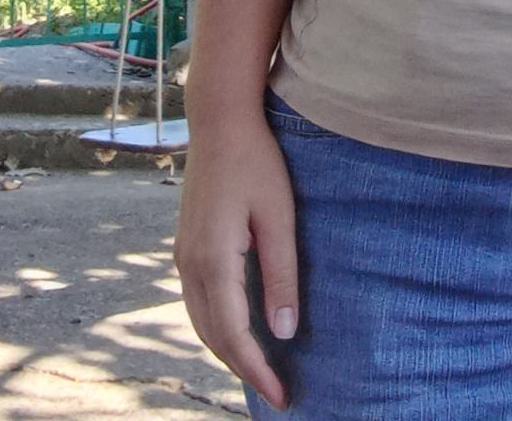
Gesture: no_gesture